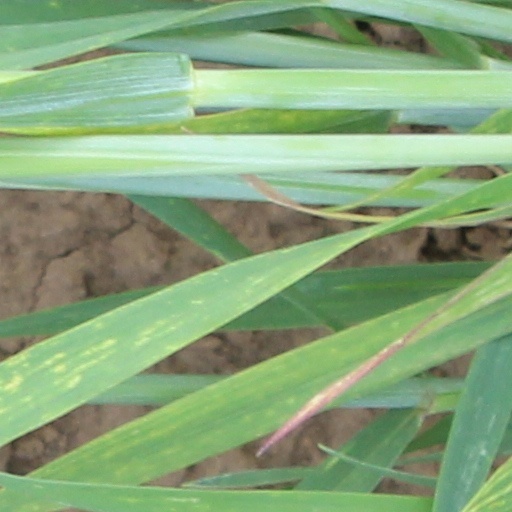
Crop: wheat